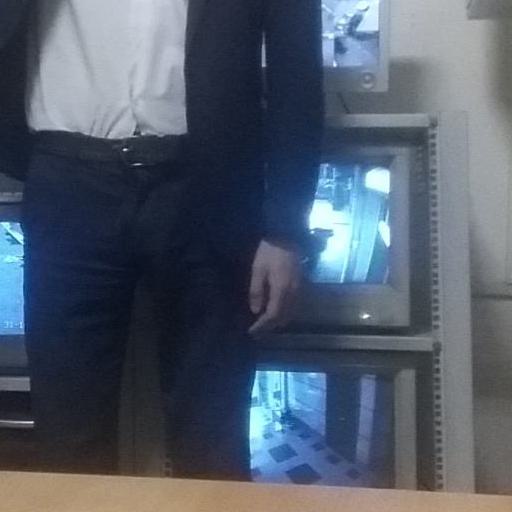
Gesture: no_gesture